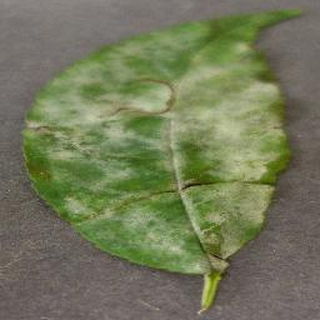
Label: cherry_powdery_mildew